Traditional Siberian medicine

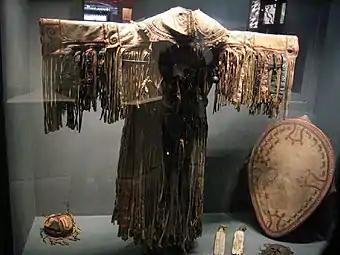
Traditional attire of an Evenki shaman

Traditional Siberian medicine revolves around many different methods of treatment for different conditions and ailments. Early forms of Siberian medicine included herbal and topical treatments that would be ingested in the forms of tea or pastes applied directly to the skin. Indigenous Siberian civilizations utilized the plants available in the land for healing purposes. These practices were often prescribed by Siberian shamans who were at the center of healing practices in most civilizations. Shamans also played an important role for healing Siberians through spiritual intervention by performing different rituals. These remedies and rituals were passed down generation to generation and evolved throughout the ages. Modern medical practices have since moved on from most of these methods since the creation of formalized medical care like hospitals in the region. In the modern day, Siberians and many Russians still drink these herbal teas out of tradition.